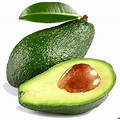
Label: Avocado